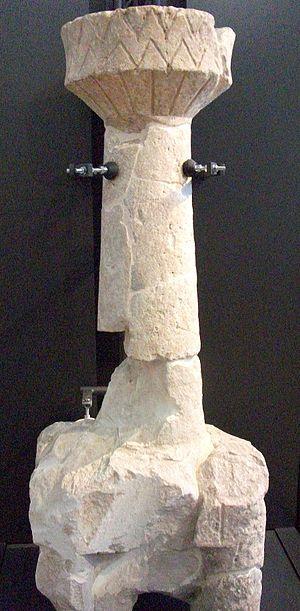
Les géants de Mont-Prama sont des statues en grès remontant à la période de l'histoire sarde dite de la culture nuragique. Découverts en 1974 par un agriculteur dans l'ouest de la Sardaigne, les fragments des statues ont été exhumés dans la localité de Mont'e Prama, sur le territoire de la commune de Cabras, dans la péninsule du Sinis une région de la province d'Oristano en Italie. D'une hauteur de 2 mètres à 2,5 mètres, elles auraient été taillées au plus tôt vers le Xᵉ siècle av. J.-C., même si cette datation fait débat, en particulier du fait de l'imprécision des premières fouilles. Les circonstances de leur destruction ne sont pas éclaircies et sont parfois mises en relation avec la prise de contrôle de la Sardaigne par les Carthaginois.